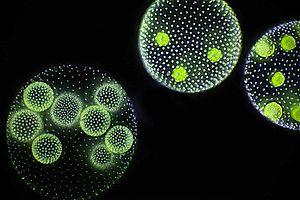
La cellule — du latin cellula « cellule de moine » — est l'unité biologique structurelle et fonctionnelle fondamentale de tous les êtres vivants connus. C'est la plus petite unité vivante capable de se reproduire de façon autonome. La science qui étudie les cellules est appelée biologie cellulaire.